2017 imprisonment of Hong Kong democracy activists

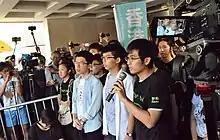

On 17 August 2017, the Court of Appeal upheld the convictions of all three and enhanced their sentences by imposing six and seven-month prison terms on Wong and Chow, respectively, and sentencing Law to eight months in jail, removing the suspension. The judges found that the case involved a large-scale unlawful assembly with a high risk of violence, and the crimes were serious, calling for deterrent custodial sentences.